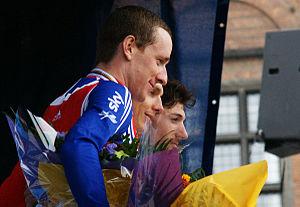
Le contre-la-montre masculin aux championnats du monde de cyclisme sur route 2011 a lieu le 21 septembre 2011 à Copenhague, au Danemark.